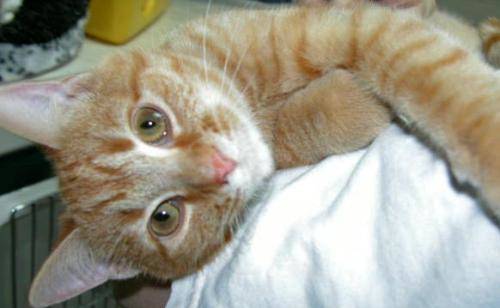
Label: cat